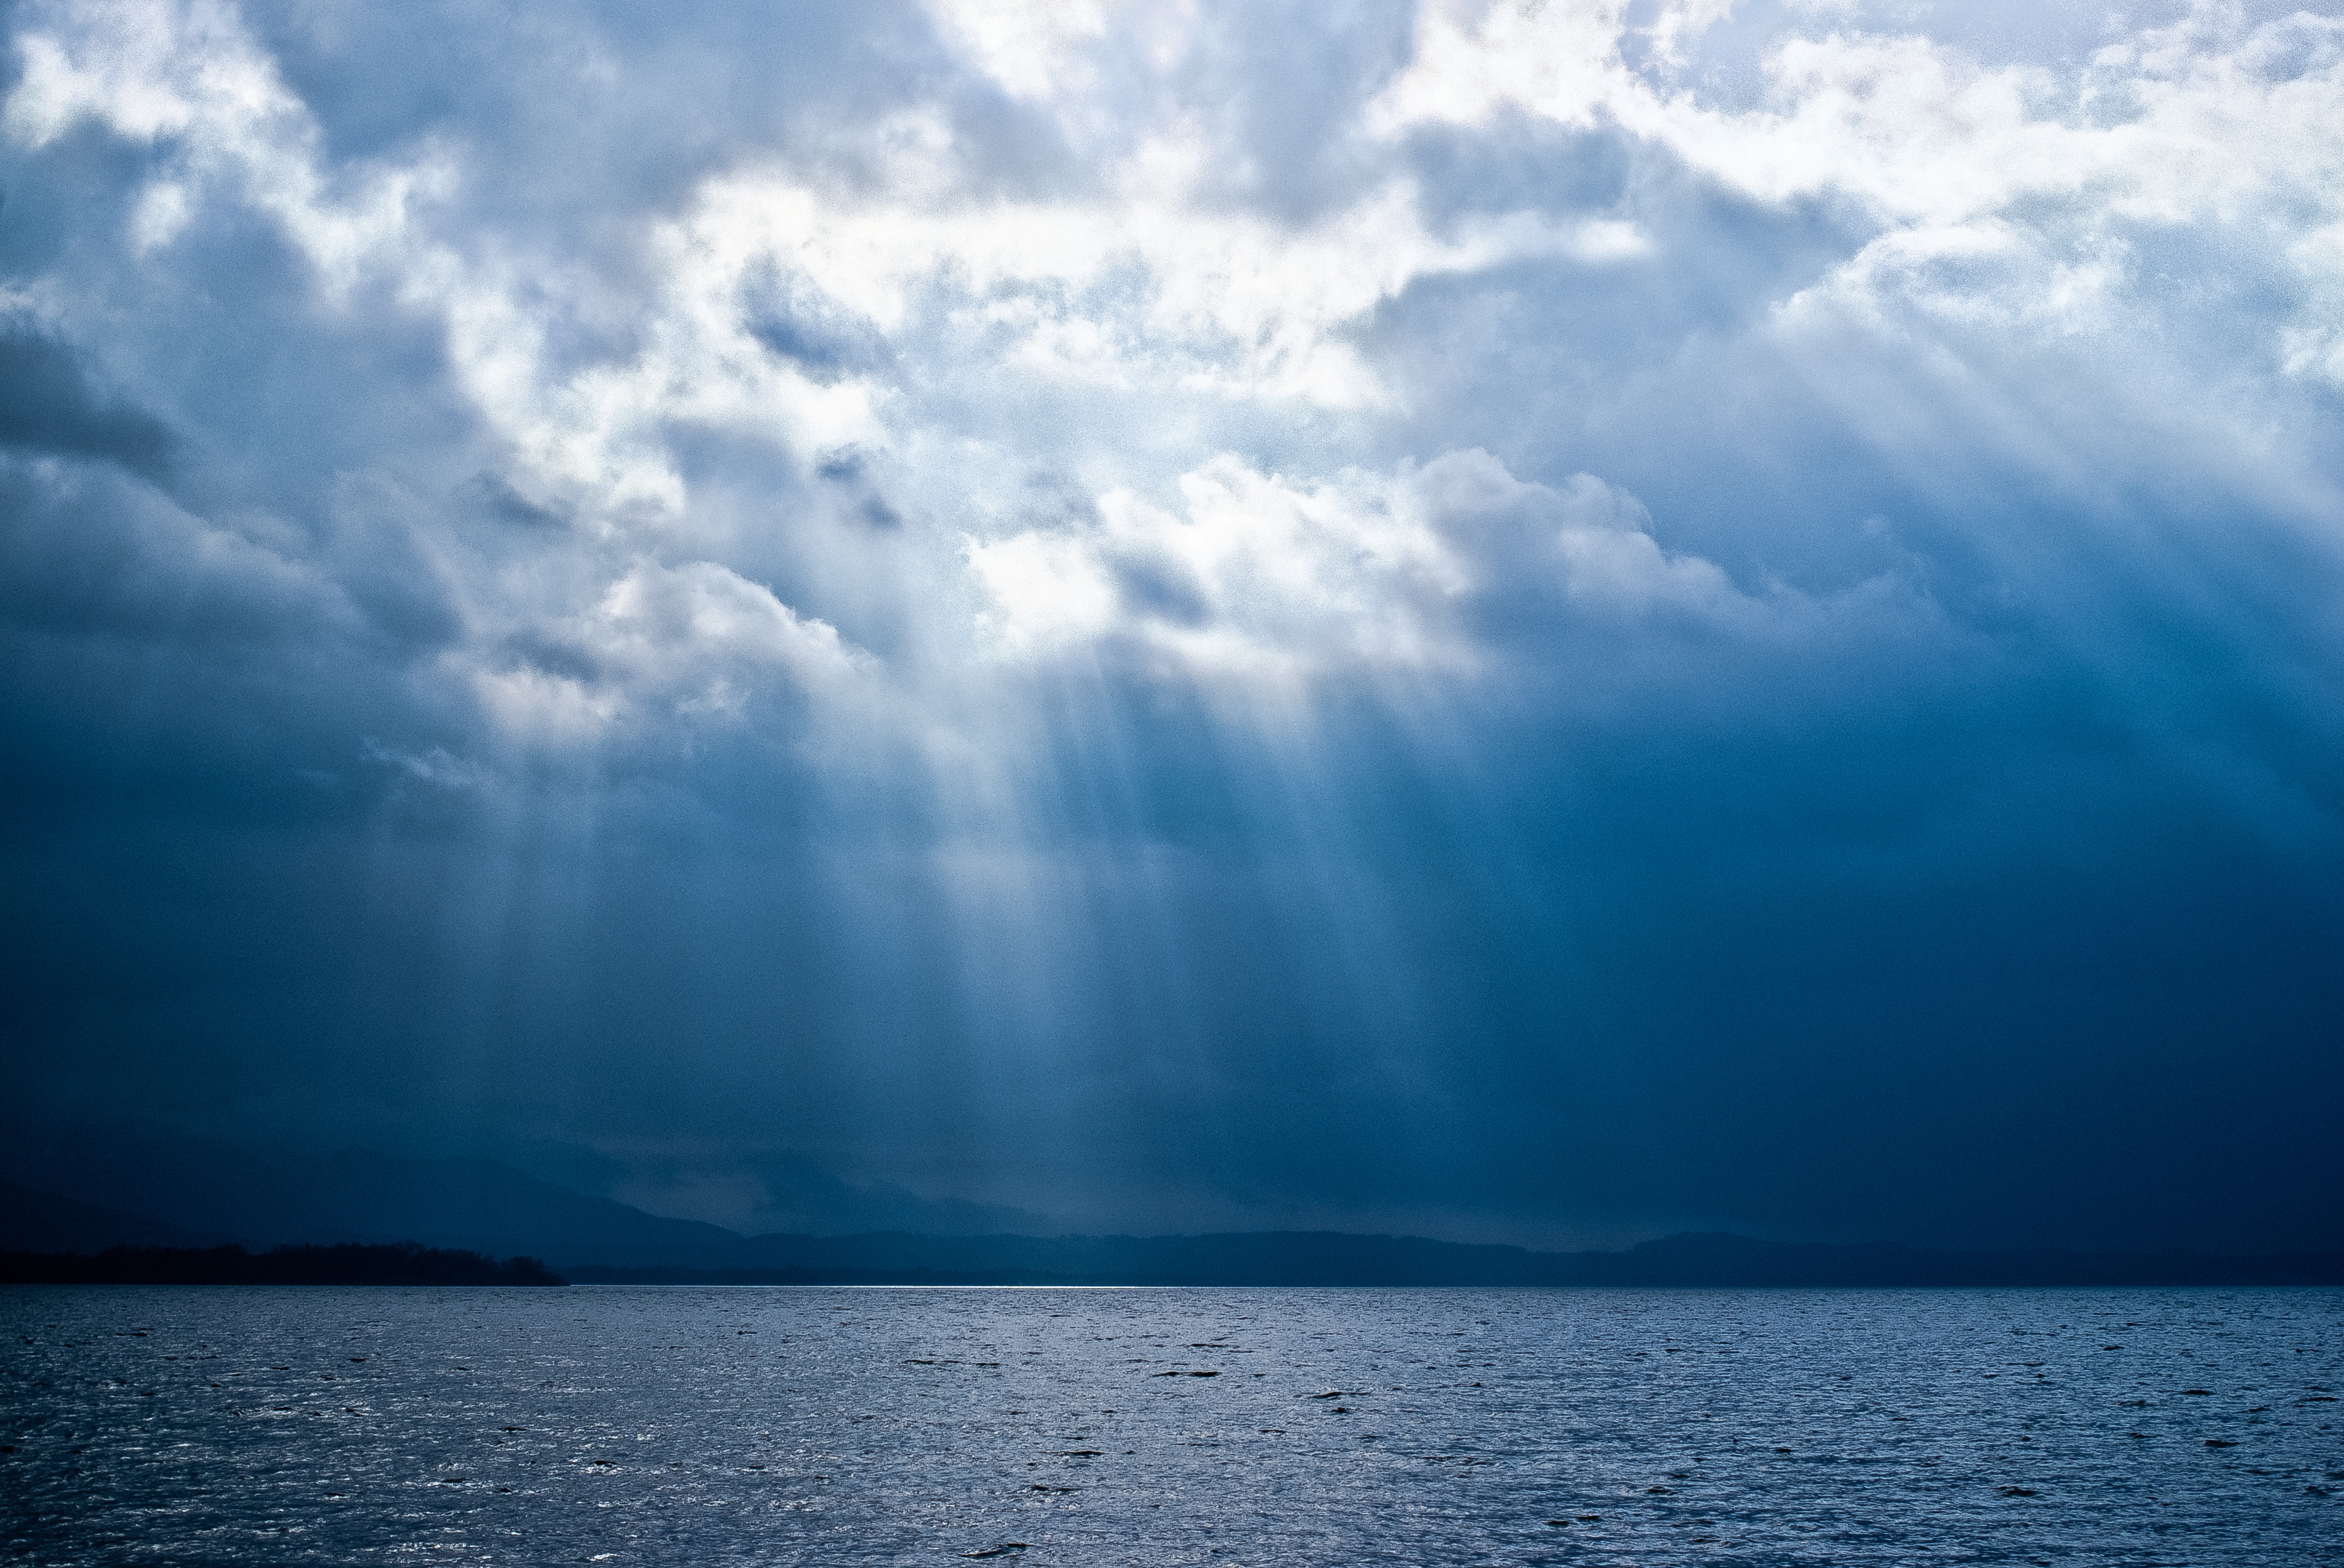
sea, water, ocean, horizon, light, cloud, sky, sunlight, wave, atmosphere, dusk, weather, meteorological phenomenon, wind wave